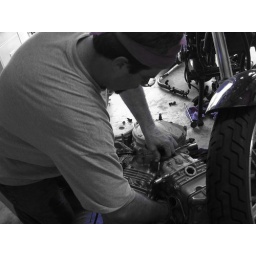
Hard labor always looks cooler in black and white